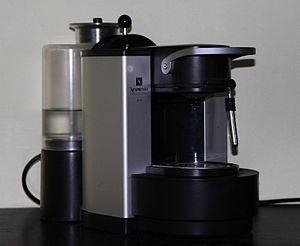
Une machine Nespresso professionnel de type ES50.
Nespresso, ou Nestlé Nespresso S.A, est une marque commerciale de la Société des Produits Nestlé. Son siège est situé à Lausanne, en Suisse. Positionnée sur le marché du café en dosette, elle propose des machines à café utilisant des capsules en aluminium.